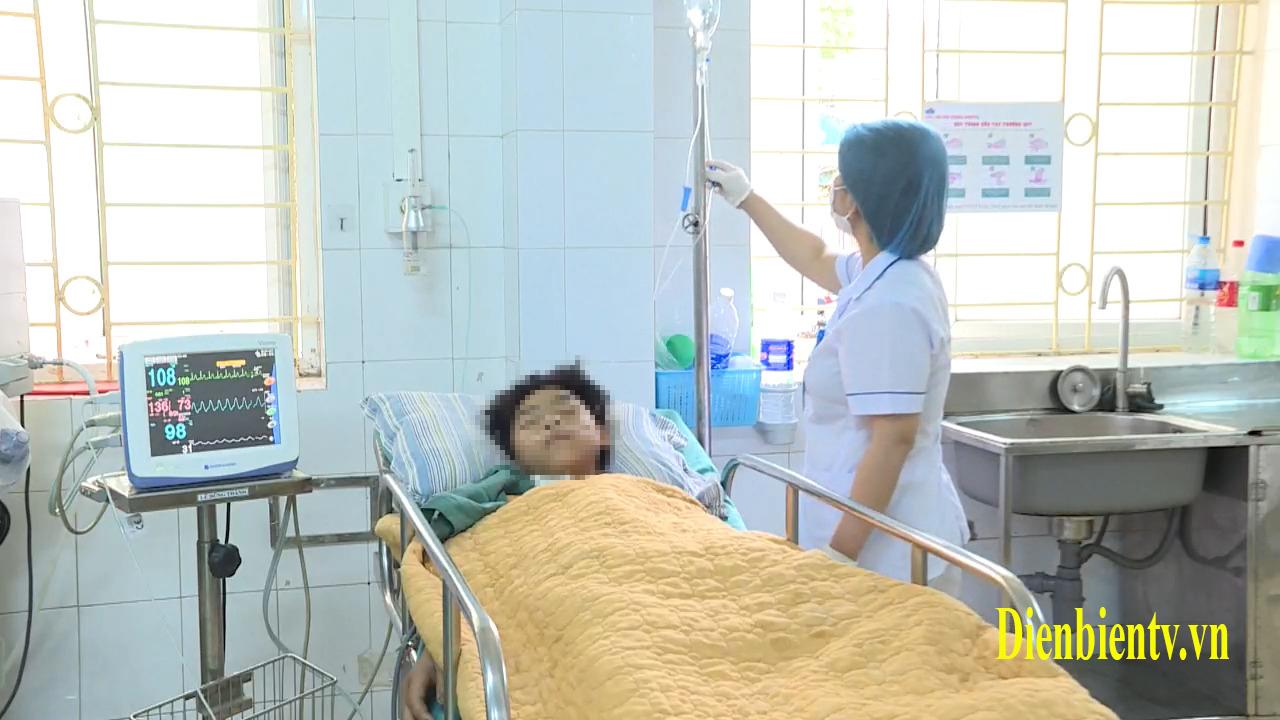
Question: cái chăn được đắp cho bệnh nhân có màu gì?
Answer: cái chăn được đắp cho bệnh nhân có màu vàng